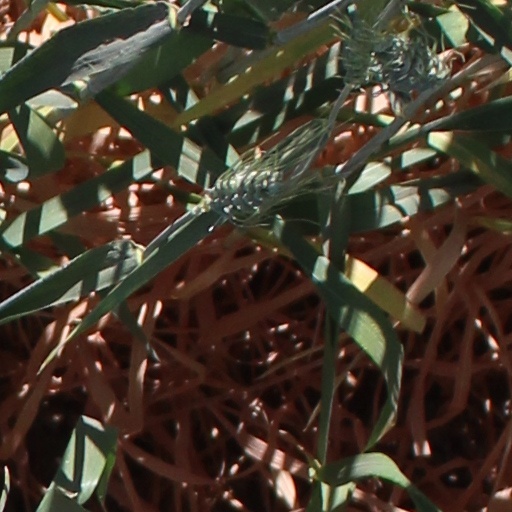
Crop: wheat